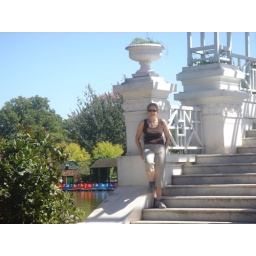
across Avenida Libertador, the widest street in the world - we had to cross 14 lanes of traffic to get there